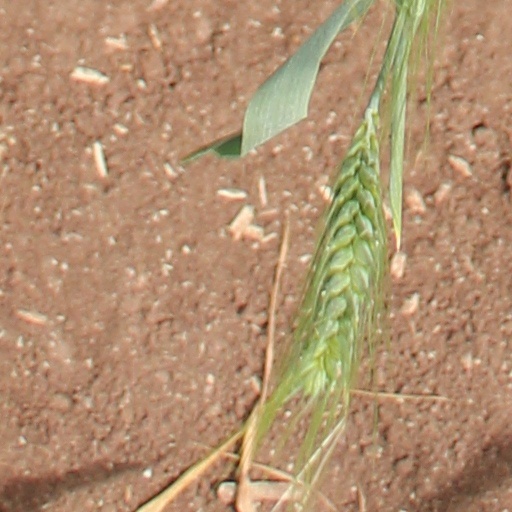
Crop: wheat